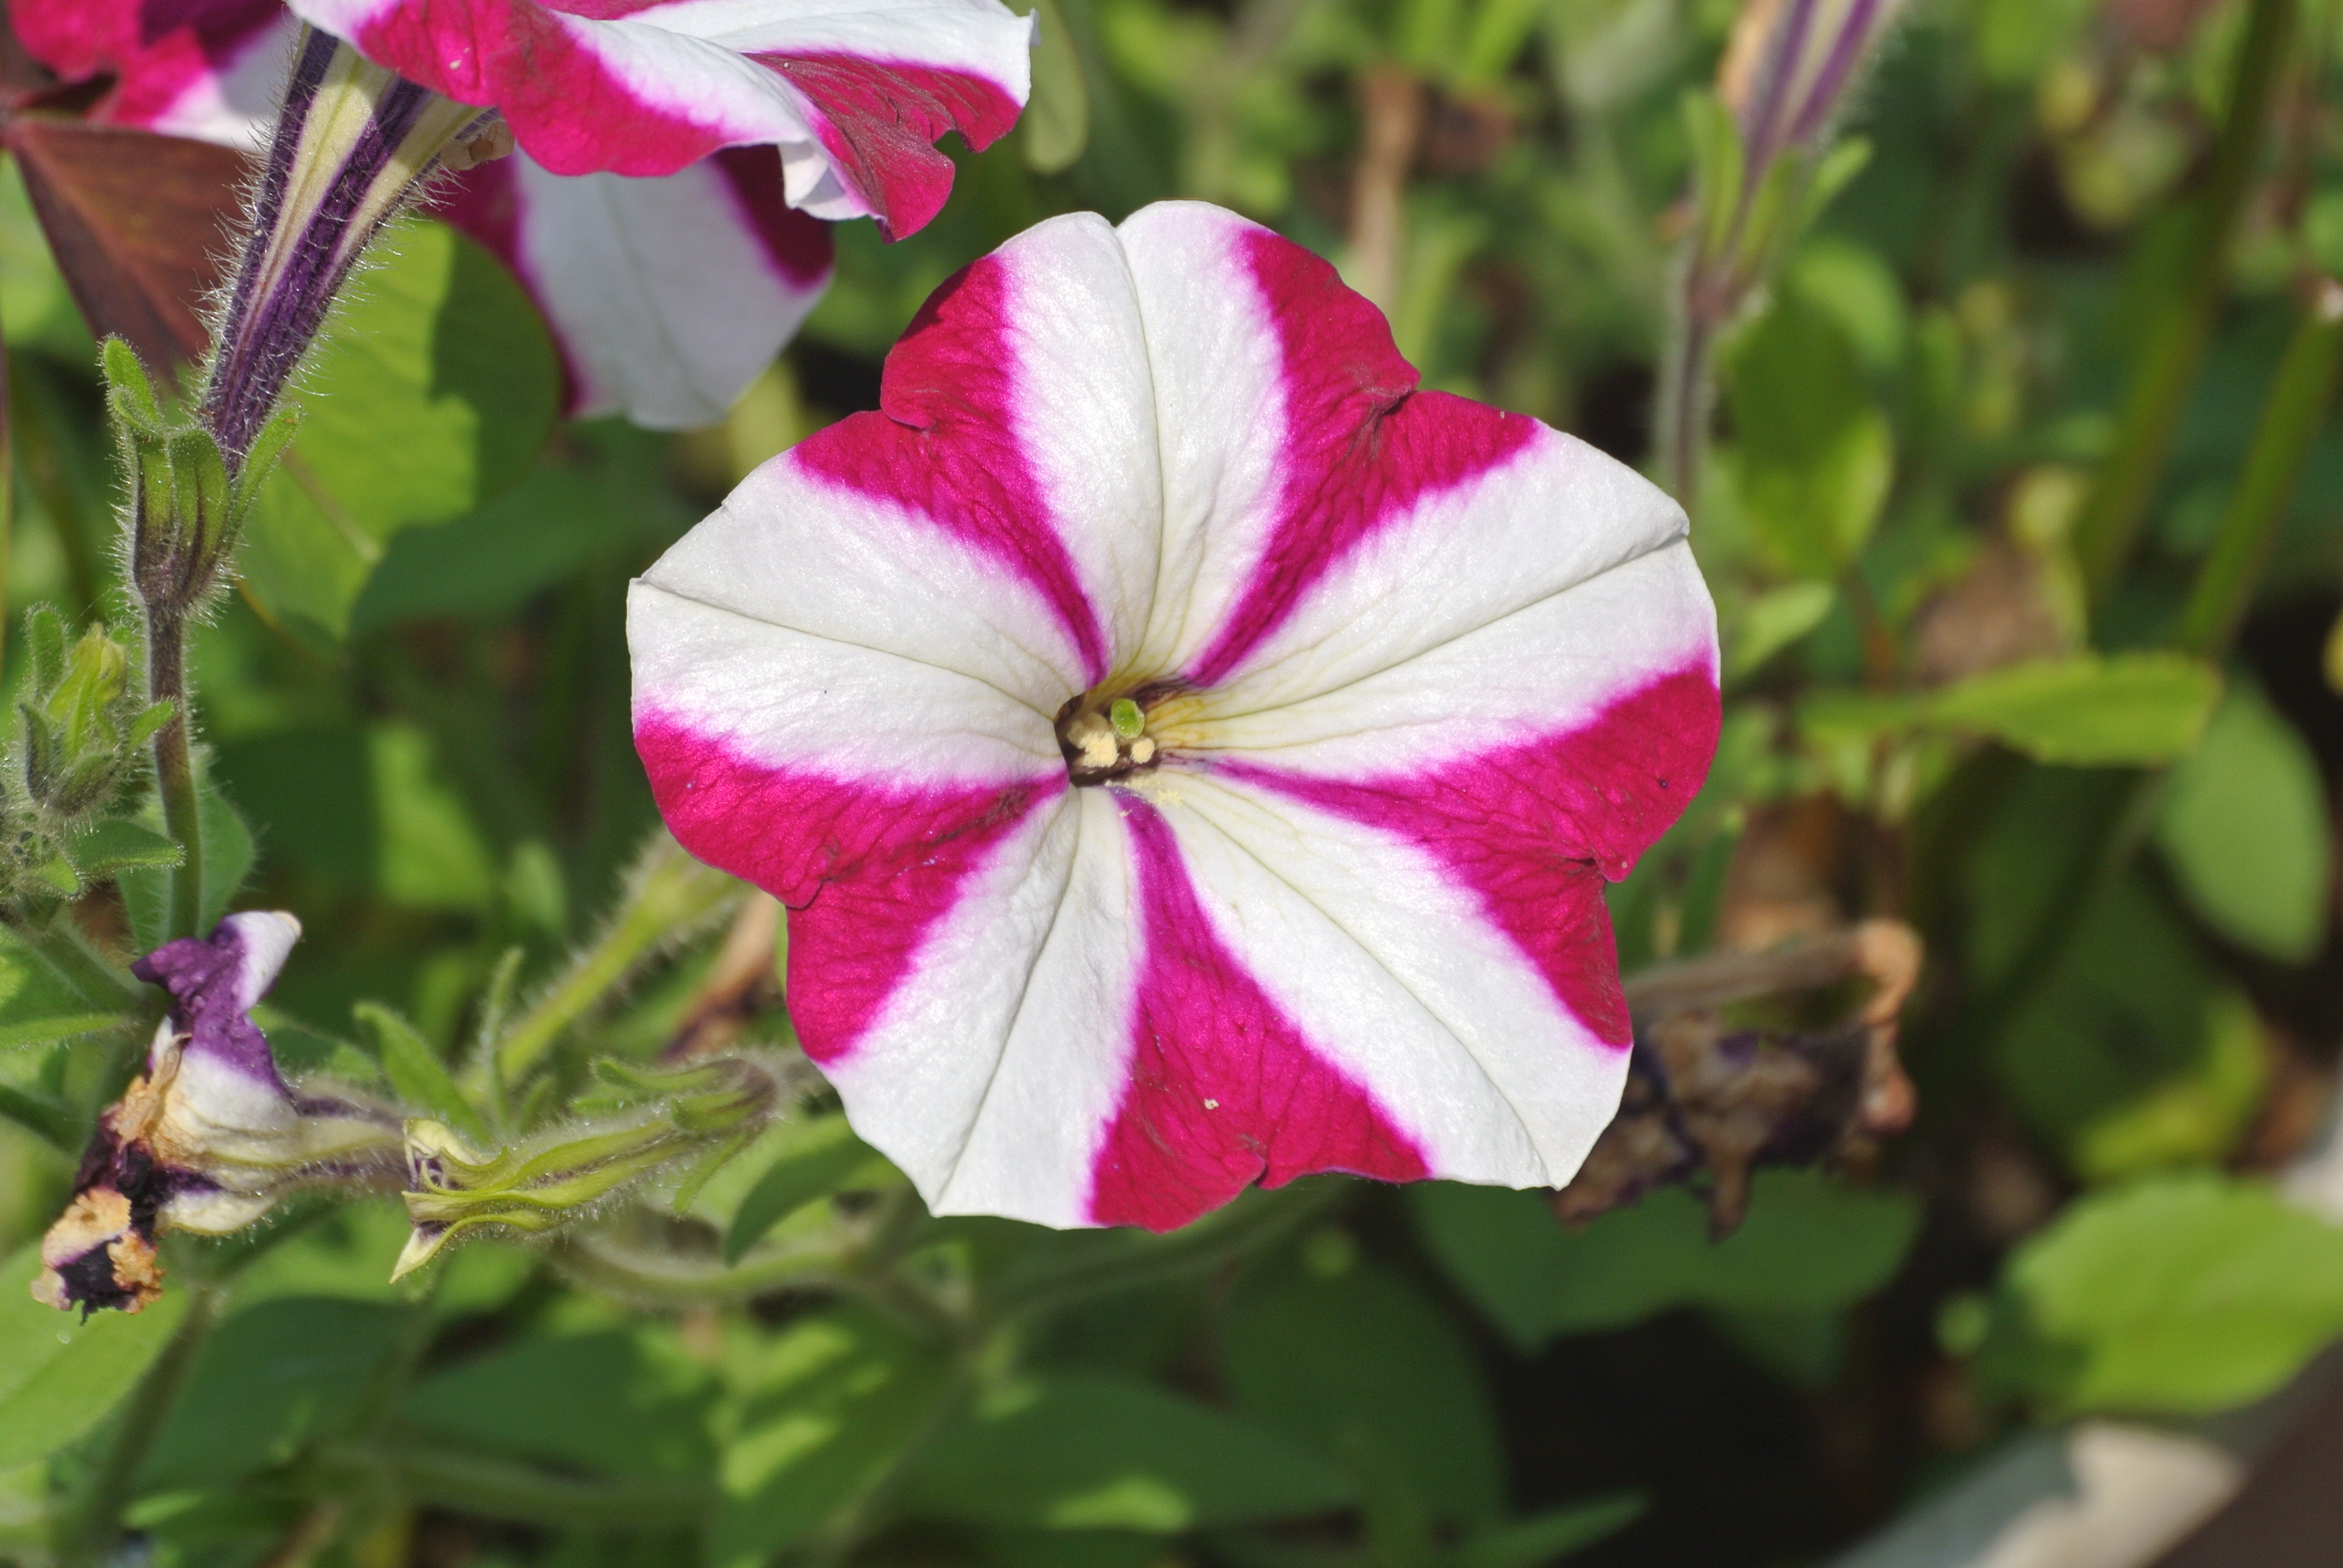
plant, white, flower, petal, pattern, botany, pink, flora, striped, wildflower, stripes, macro photography, flowering plant, annual plant, land plant, morning glory family, four o clocks, four o clock flower